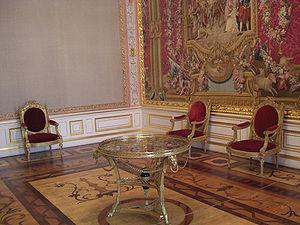
Le palais de Gatchina est un ancien palais impérial russe situé à Gatchina, aujourd'hui dans l'oblast de Léningrad, à côté de Saint-Pétersbourg. C'est un musée ouvert au public avec le parc qui l'entoure.